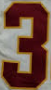
Number: 3